Netherlands

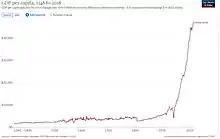
Historical GDP per capita development (Our World in Data)

The Netherlands has 21 national parks and hundreds of other nature reserves. Most of these are owned by Staatsbosbeheer, the national department for forestry and nature conservation and Natuurmonumenten, a private organisation that buys, protects and manages nature reserves. The Wadden Sea in the north, with its tidal flats and wetlands, is rich in biological diversity, and is a UNESCO World Heritage Nature Site. The Eastern Scheldt, formerly the northeast estuary of the river Scheldt was designated a national park in 2002, making it the largest national park in the Netherlands at an area of .